Henri Pélissier

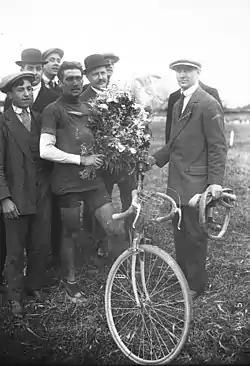
Henri Pelissier after finishing the 1914 Tour de France.

Henri Pélissier first rode a bicycle when he was eleven, because he needed to get rid of his energy. When he was 15 years old, he rode his first race, a track race that was meant for 17-year-olds. Henri Pélissier was so thin as a young man that friends called him "Ficelle", after France's thinnest loaf of bread. The word also means "string". One of four brothers, three of whom became professional cyclists, he was by far the strongest. He also became known for a stubborn, difficult personality which had led his father to banish him from the family farm when he was 16. In the next years, Henri Pélissier rode a few small road races, but it was not until 1908 when he started to ride seriously as an amateur. By 1910, he had established his name as a competent rider, and in 1911, 22 years old, he got a professional licence.